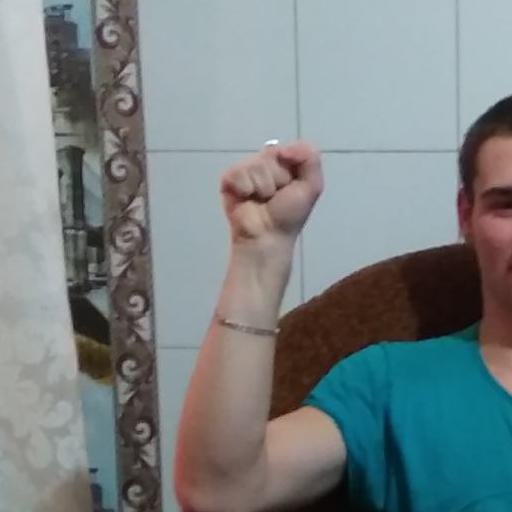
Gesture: fist